Dear Friend (TV series)

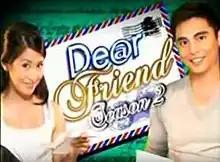
Title card

Dear Friend is a Philippine television drama anthology series broadcast by GMA Network. Hosted by Jolina Magdangal and Marvin Agustin, it premiered on July 20, 2008. The series concluded on May 16, 2010 with a total of 92 episodes.